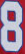
Number: 8